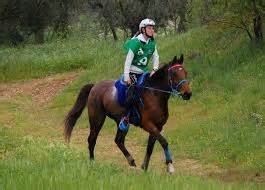
Label: cavallo